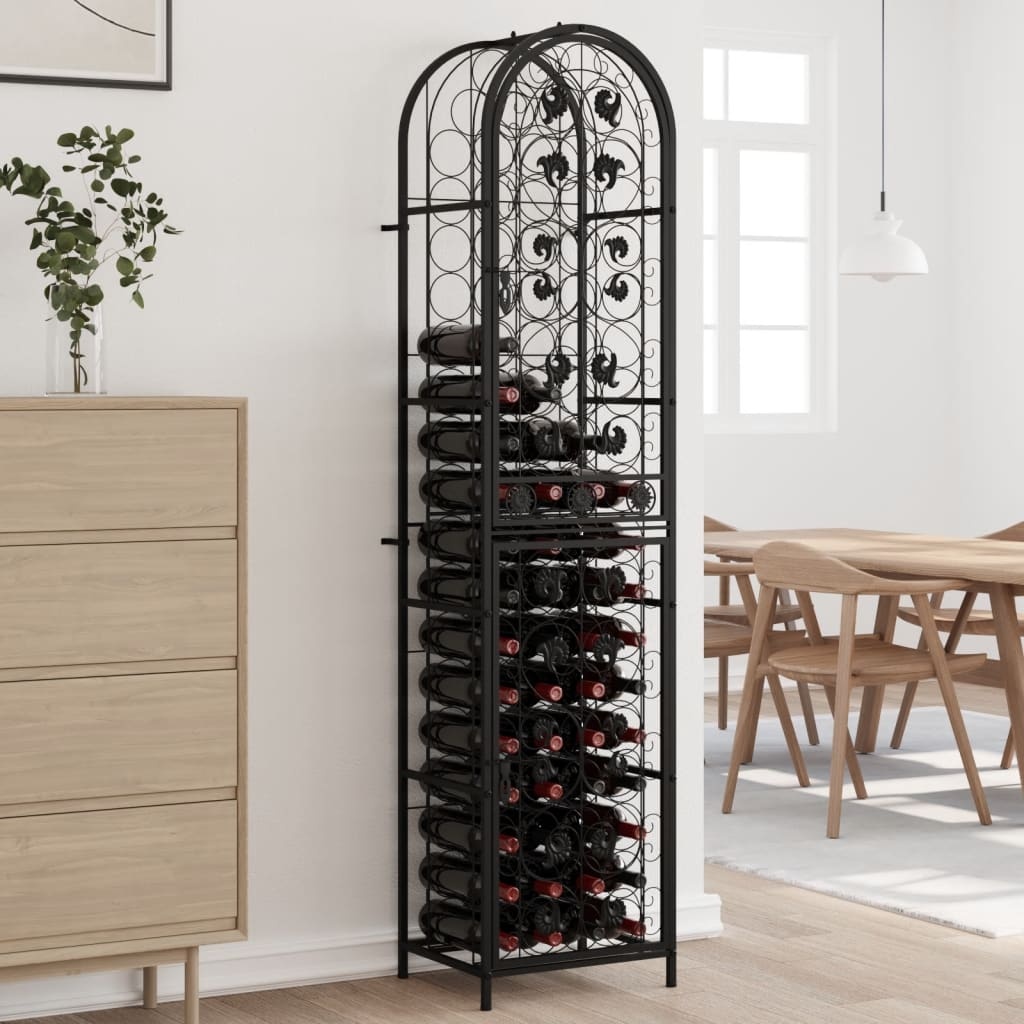
Vinstativ for 73 flasker svart 45x36x200 cm smijern
Oppbevar, elde og vis vinen din i stil med dette vinstativet! Stor kapasitet: Denne vinholderen kan holde opptil 73 flasker, og maksimerer effektivt lagringsplassen og holder området ryddig. Stabil konstruksjon: Denne vinflaskeholderen er laget av solid smijern med en svart pulverlakkert finish for å motstå oksidasjon og rust. De medfølgende veggfestene forhindrer vinstativet i å vippe, noe som gjør det egnet for mange års bruk. Passer mange steder: Med et enkelt og elegant design er dette vinoppbevaringsstativet perfekt for bruk i barer, vinkjellere, kjøkken, restauranter og mer. Låsbar: Dette vinstativet i metall kan låses for å forhindre at vinflaskene dine faller, noe som gir mer sikkerhet. Advarsel: For å forhindre at det velter må dette produktet brukes med den medfølgende festeanordningen. Farge: svart Materiale: smijern med pulverlakkert overflate Samlet mål: 45 x 36 x 200 cm (L x B x H) Lengde lås: 16 cm Kan holde opptil 73 flasker vin Montering kreves: ja Legal Documents: Flere detaljer om å forhindre at dine møbler velter kan du finne her
Brand: vidaXL
Category: Furniture > Cabinets & Storage > Wine Racks